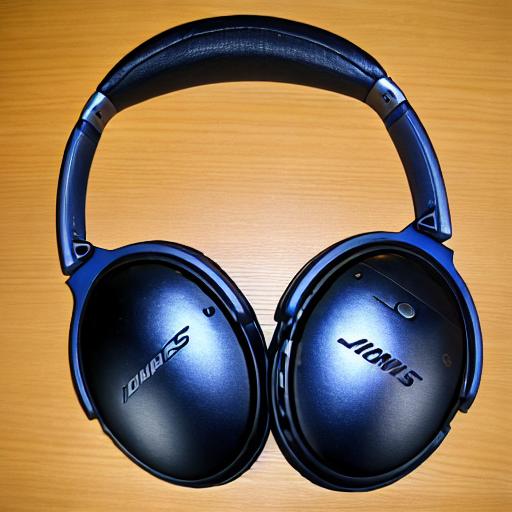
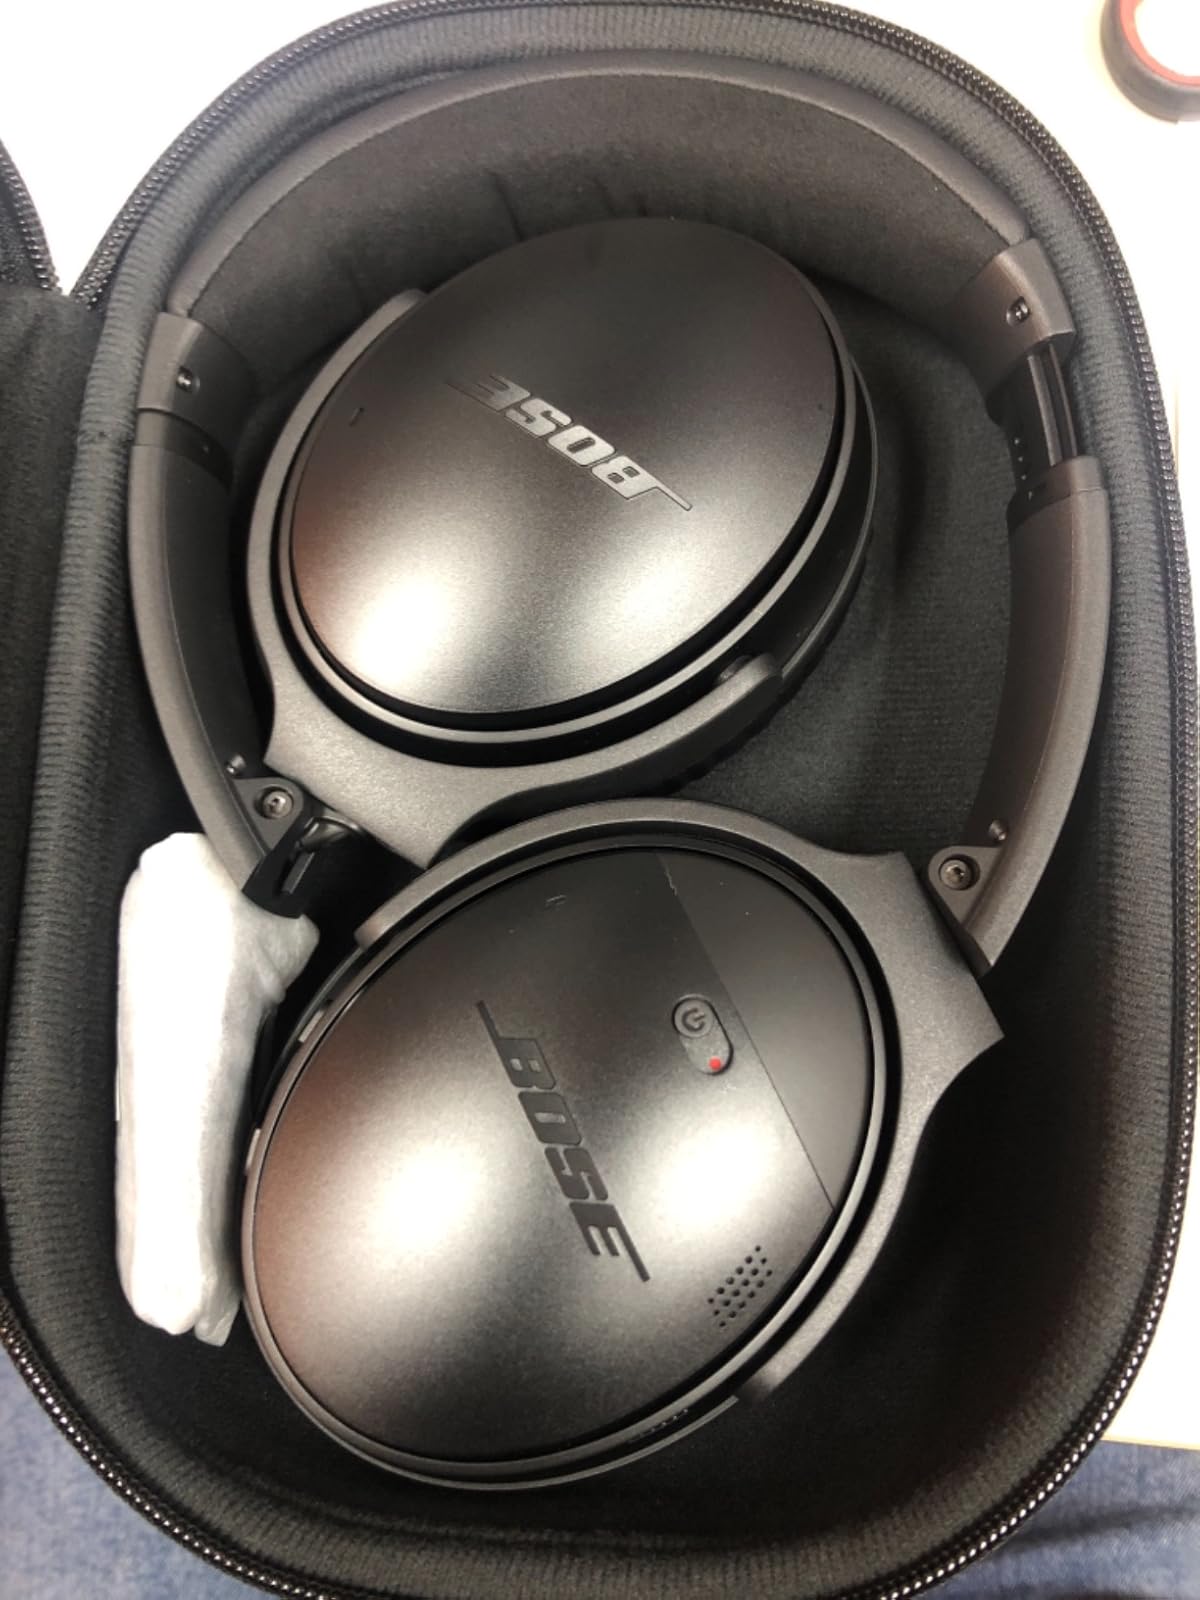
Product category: headphones
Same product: no